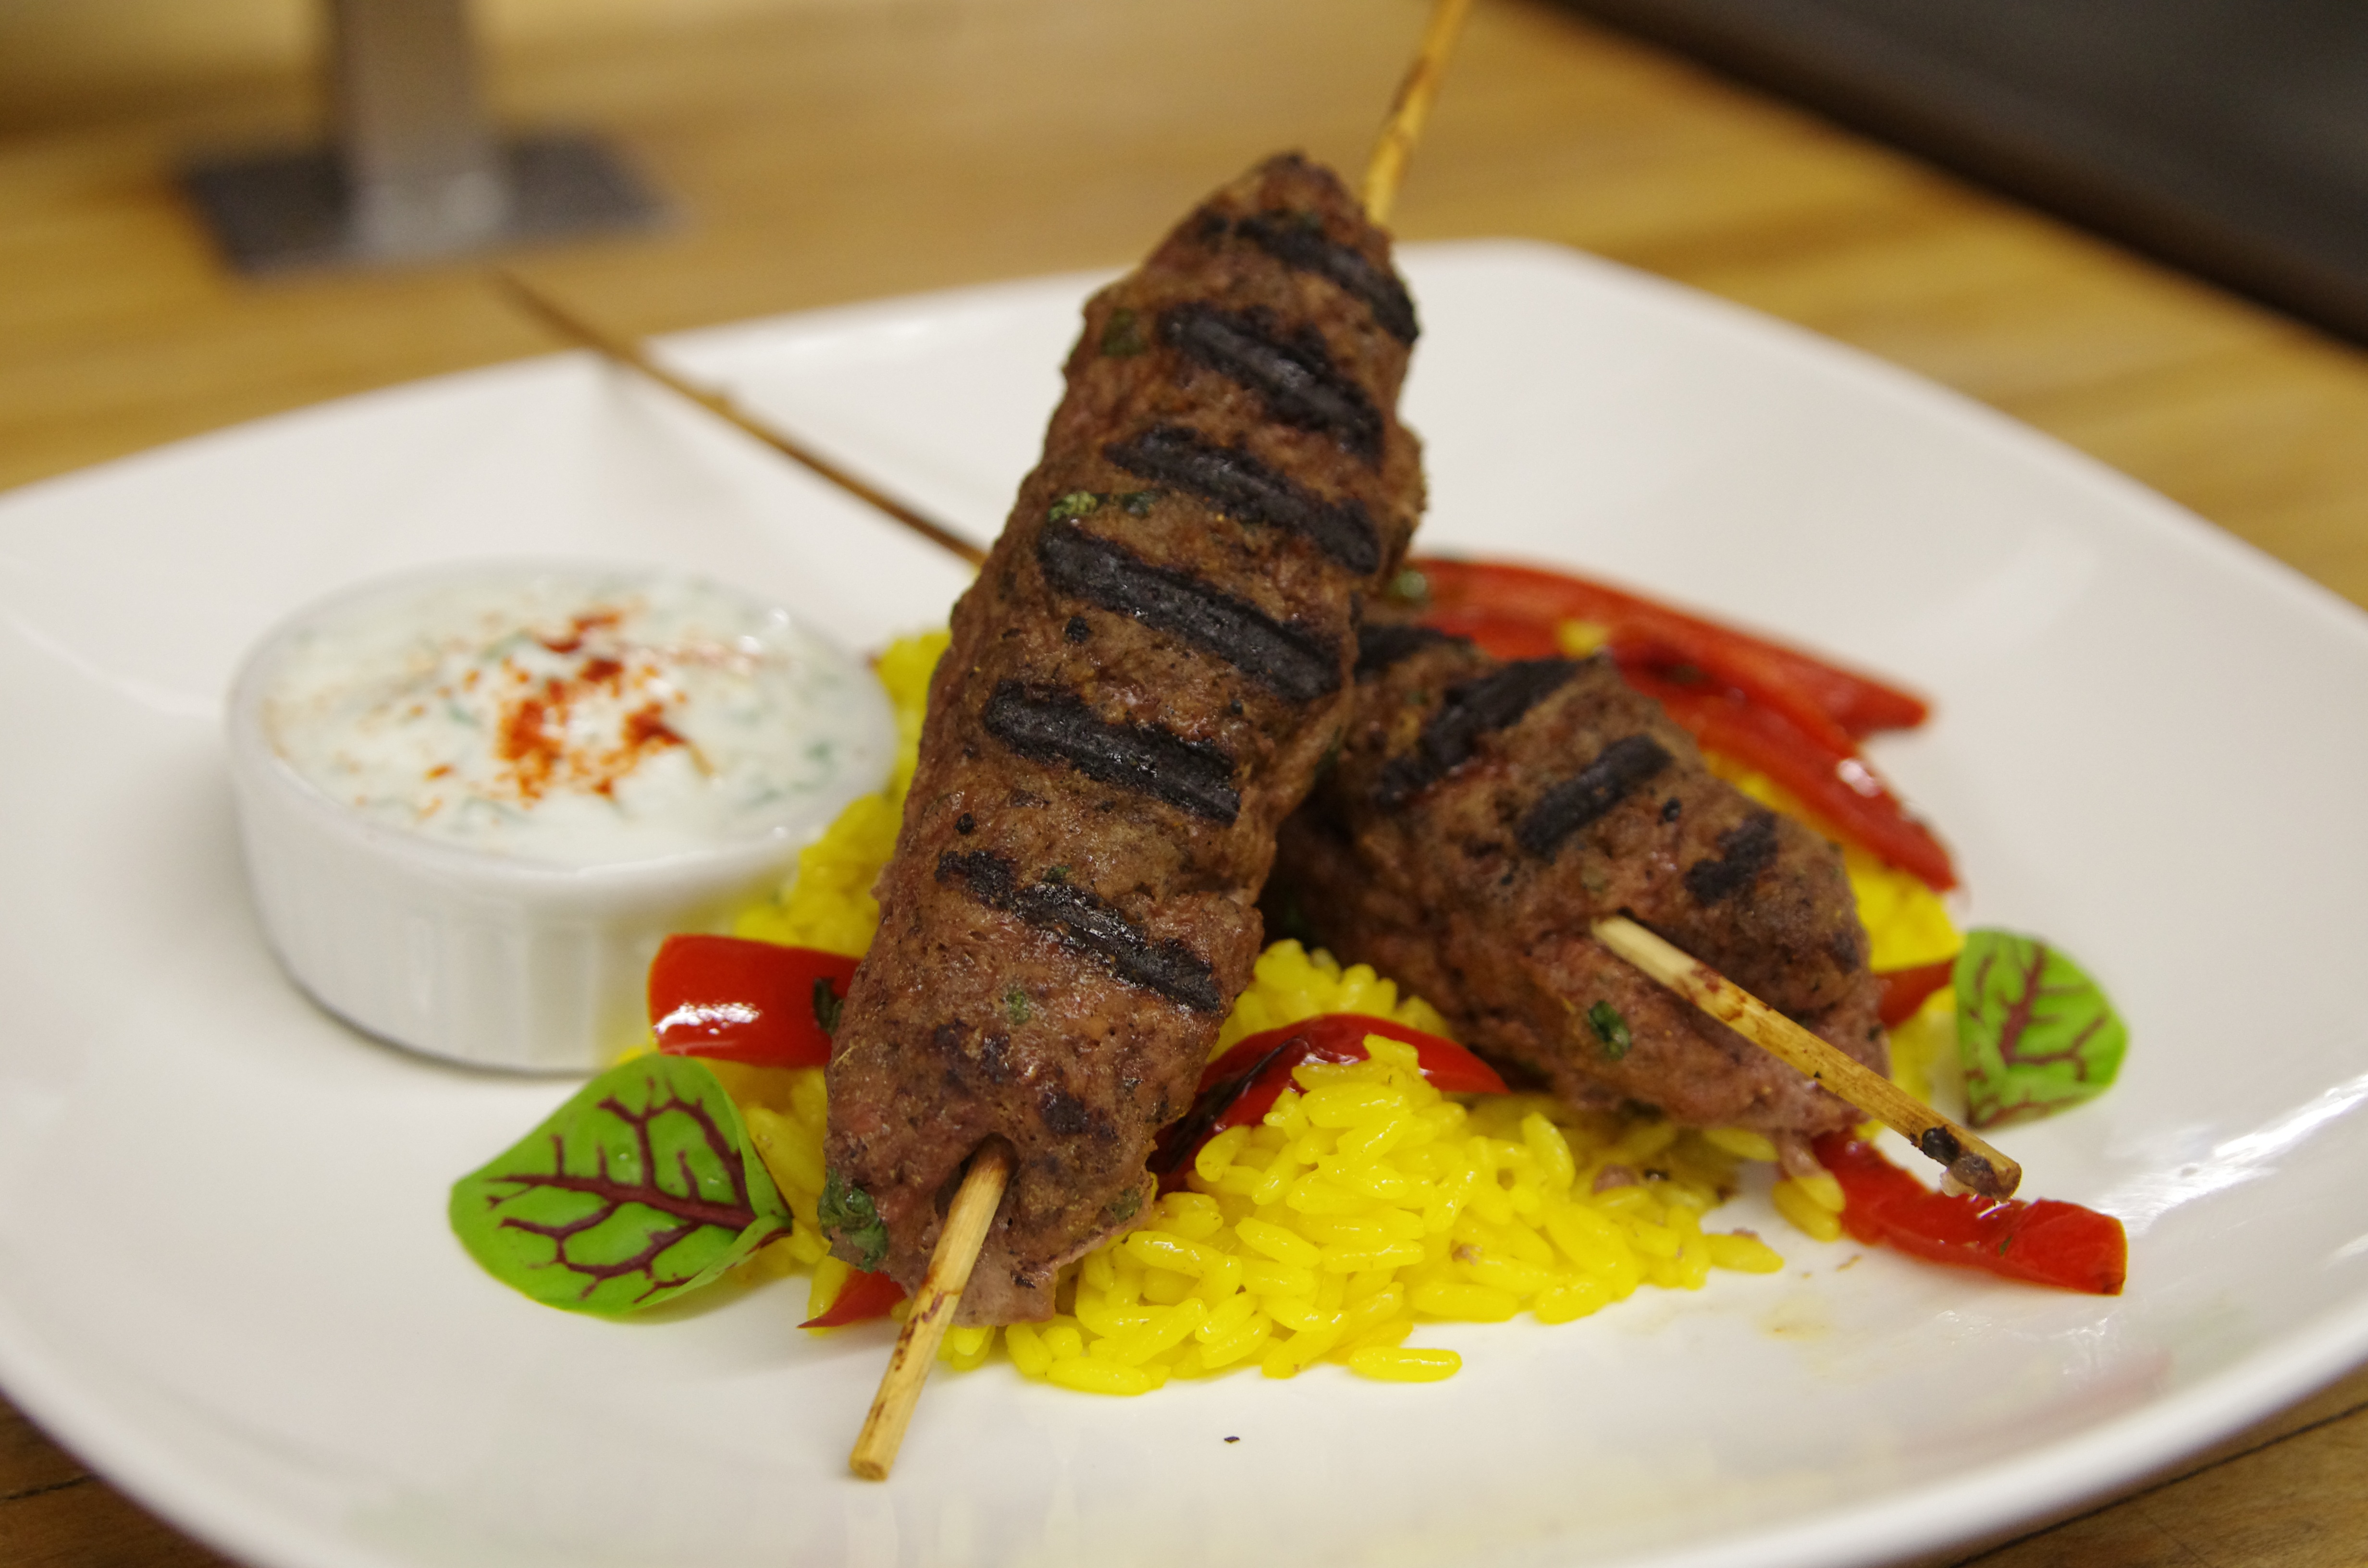
restaurant, dish, meal, food, pepper, produce, vegetable, meat, lunch, barbecue, pork, cuisine, savory, beef, sauce, tableware, steak, lamb, main course, dinner, kebab, red meat, satay, grilled food